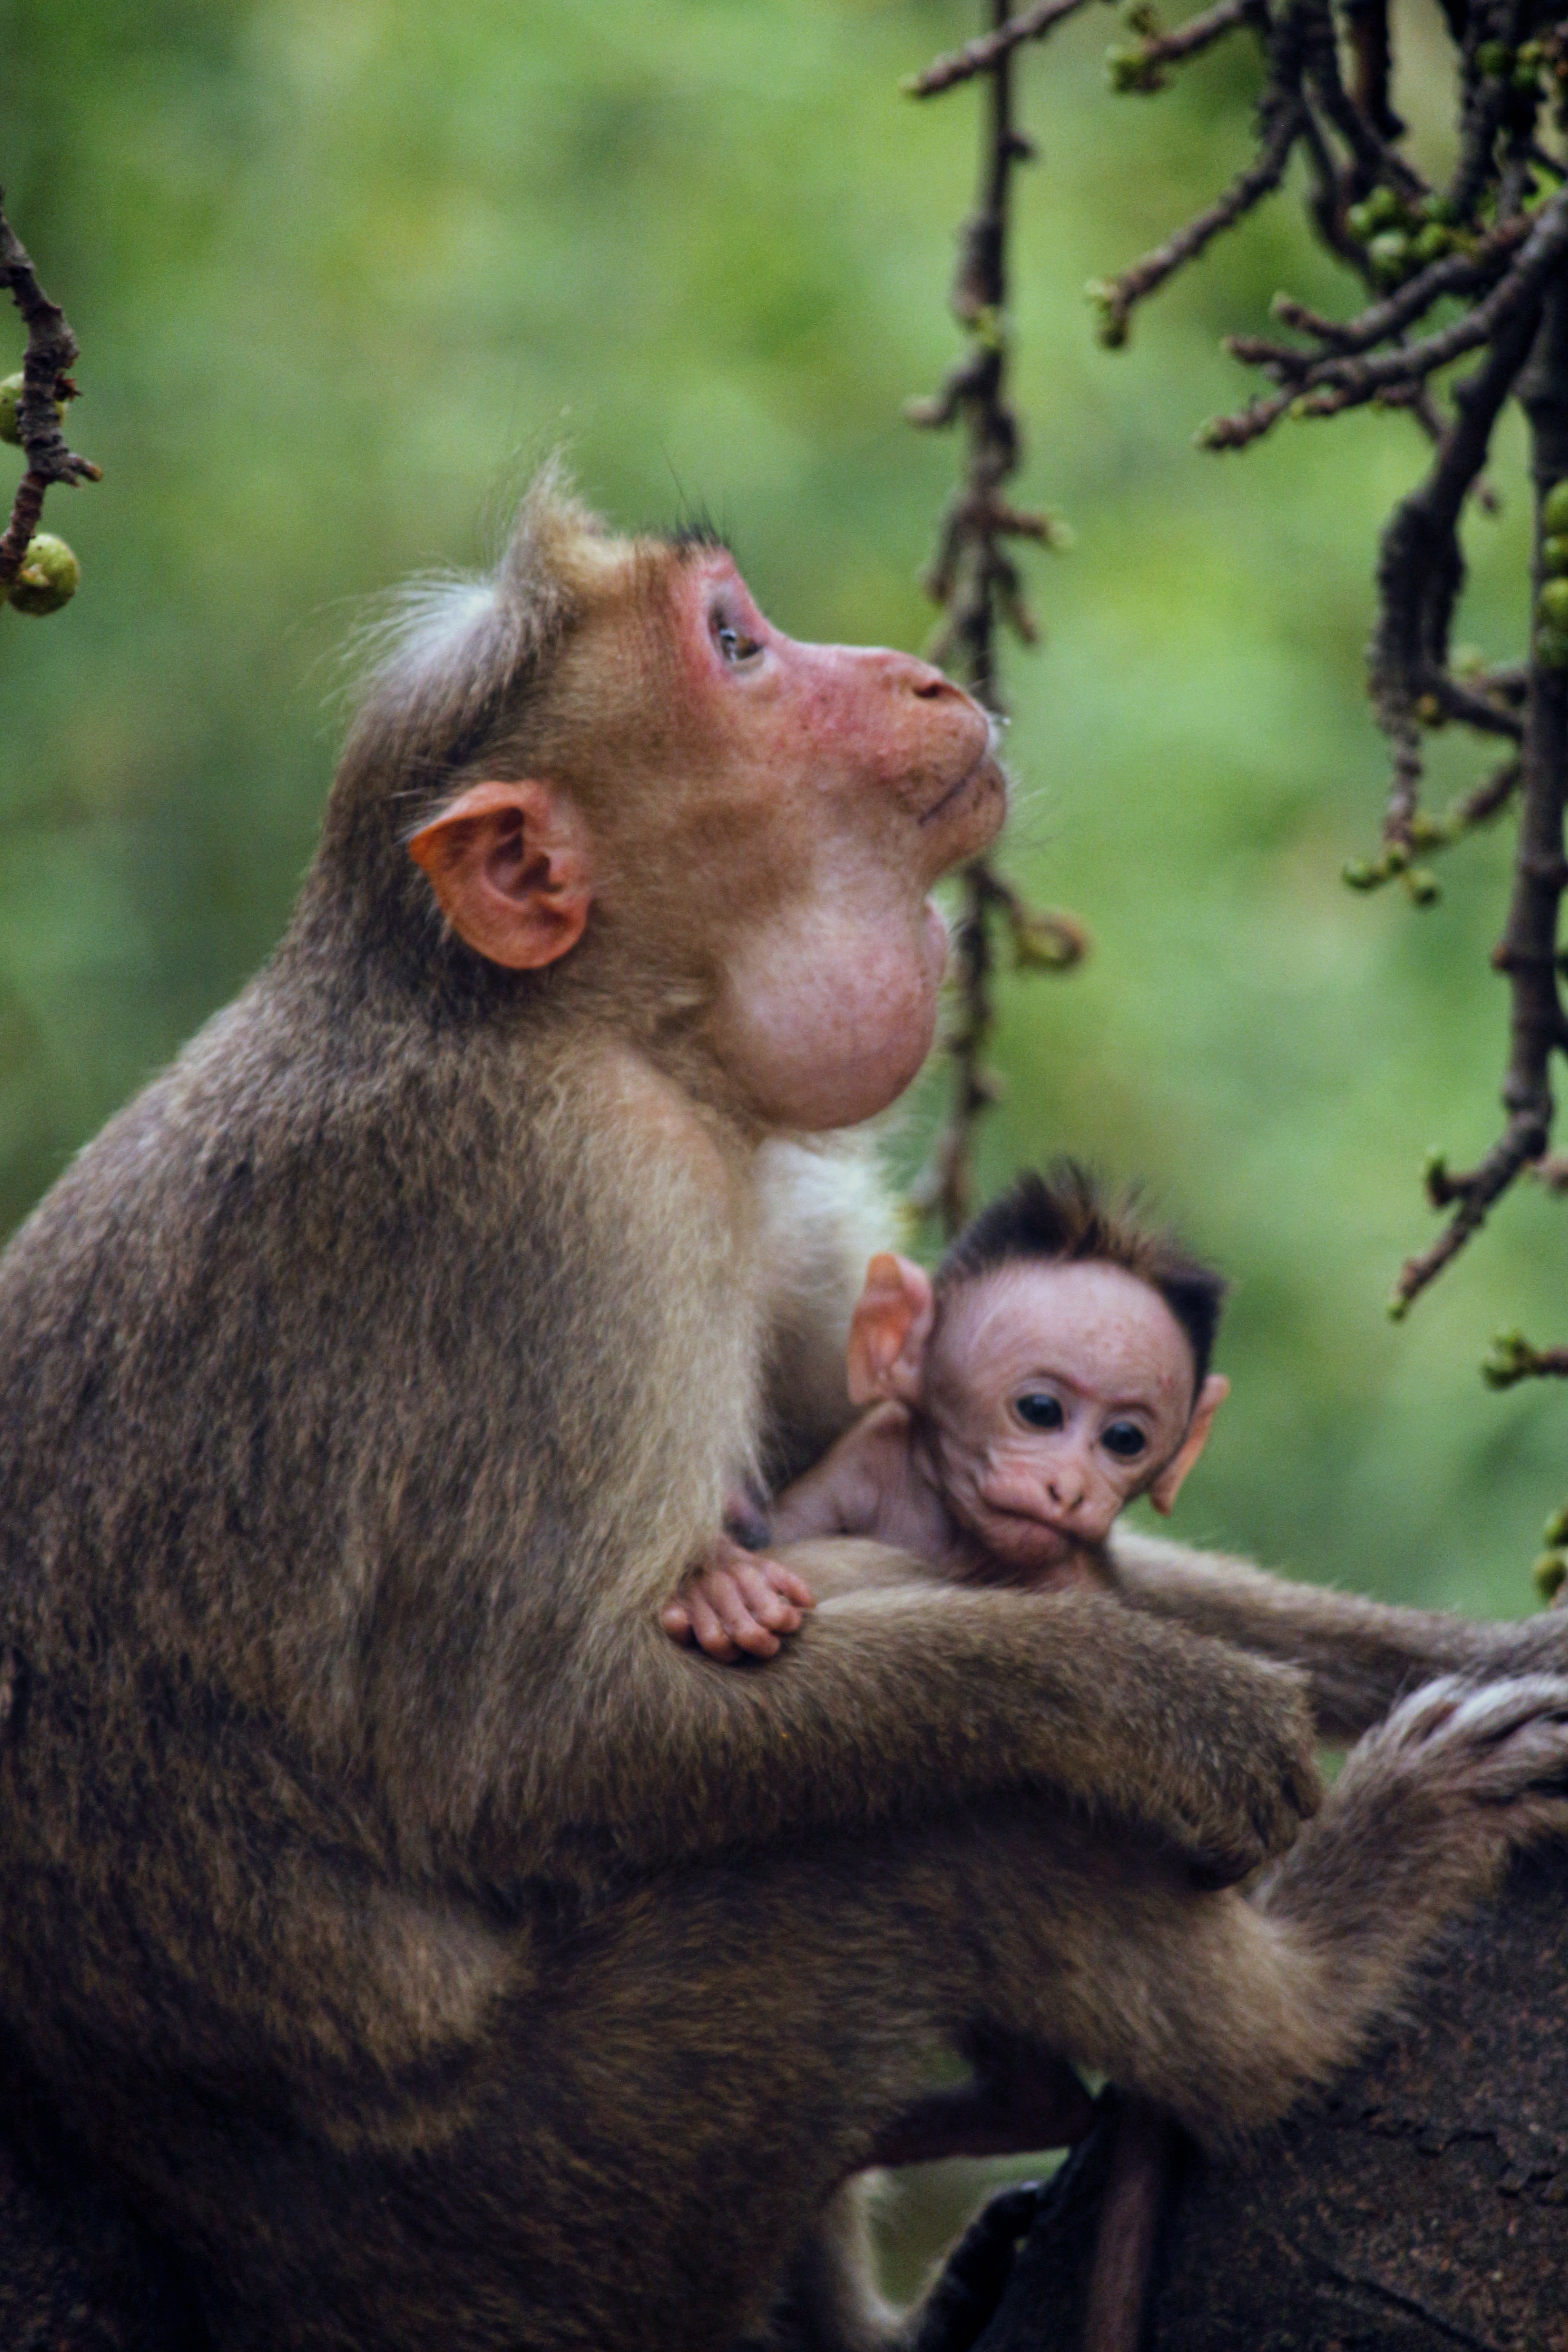
nature, forest, animal, female, wildlife, wild, love, jungle, sitting, mammal, child, care, monkey, baby, fauna, primate, mom, chimpanzee, face, family, mother, baboon, little, vertebrate, macaque, old world monkey